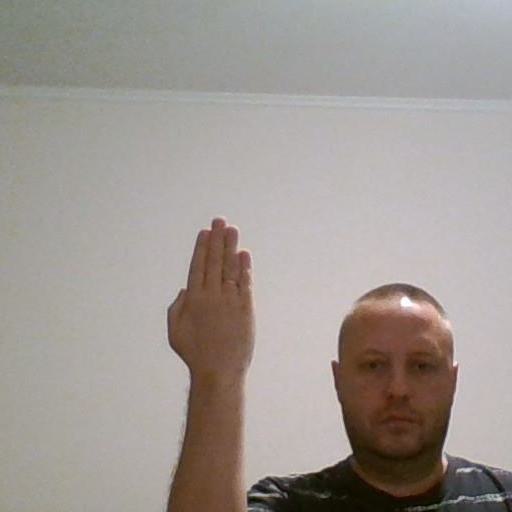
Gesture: stop_inverted